Salvatore Torquato

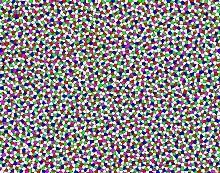
Hyperuniform patterns of avian photoreceptors in chicken retina

Jiao, Torquato, Joseph Corbo and colleagues presented the first example of disordered hyperuniformity found in biology, namely, photoreceptor cells in avian retina. Birds are highly visual animals with five different cone photoreceptor subtypes, yet their photoreceptor patterns are irregular, which less than ideal to sample light. By analyzing chicken cone photoreceptors, consisting of five different cell types, it was found that the disordered patterns are hyperuniform, but with a twist - both the total population and the individual cell types are simultaneously hyperuniform. This multihyperuniformity property is crucial for the acute color vision possessed by birds. Elsewhere, Lomba, Torquato and co-workers presented the first statistical-mechanical model that rigorously achieves disordered multihyperuniformity in ternary mixtures to sample the three primary colors: red, blue and green.